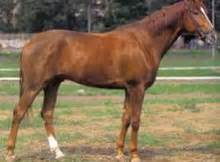
Label: cavallo